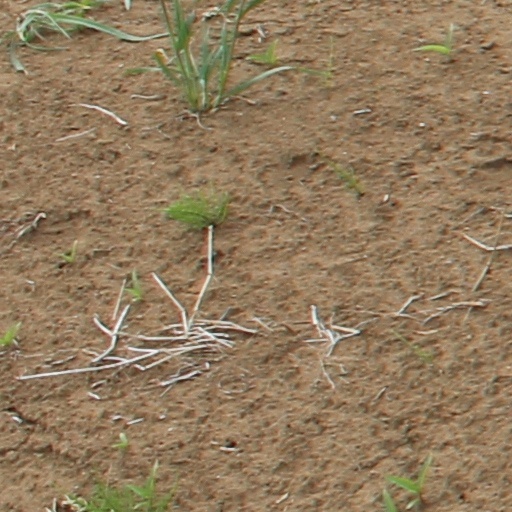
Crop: wheat